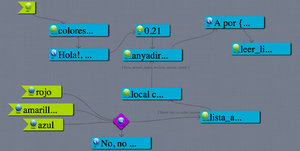
AISoy1 est un robot social programmable créé par l'entreprise espagnole AISoy Robotics. Il possède des fonctions cognitives et émotionnelles. Il utilise l'intelligence artificielle.